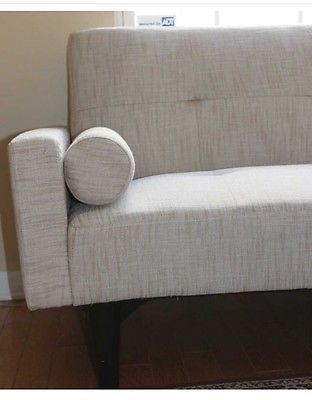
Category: sofa